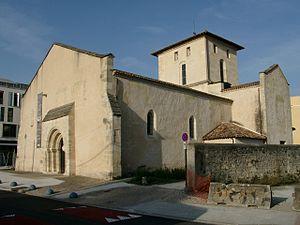
Vieille église Saint-Vincent de Mérignac (Gironde), XIIe siècle.
L'église Saint-Vincent de Mérignac est une ancienne église catholique, devenue salle d'expositions, située sur la commune de Mérignac, dans le département de la Gironde, en France.
Mérignac est une commune du Sud-Ouest de la France, située dans le département de la Gironde, dans la banlieue ouest de Bordeaux, en région Nouvelle-Aquitaine.
Cet article recense les monuments historiques de l'arrondissement de Bordeaux, dans le département de la Gironde, en France.